Victor Villarreal

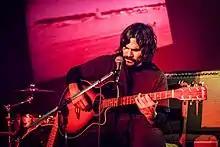
Villarreal in 2012

Victor Villarreal is an American musician and songwriter, best known for his role as guitarist in Cap'n Jazz, Owls and Joan of Arc. His music incorporates elements of classical, indie and emo, and contains surreal guitar solos and instrumentals.